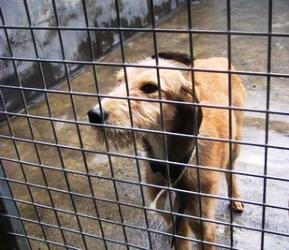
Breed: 224-n000056-Scottish_deerhound